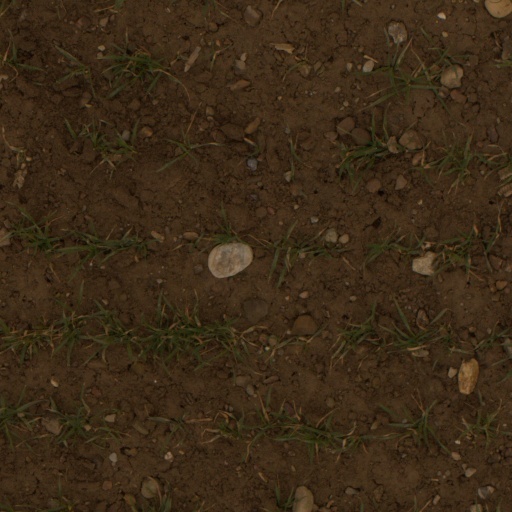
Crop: wheat